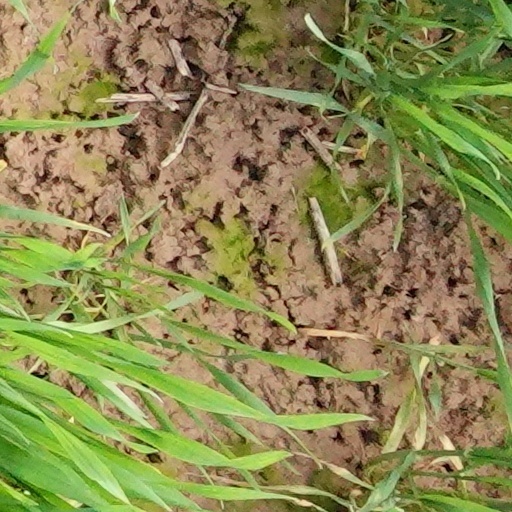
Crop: wheat